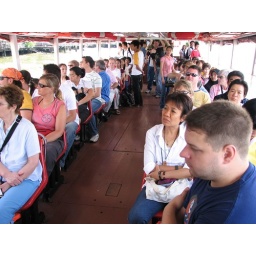
Taking a boat bus down the Chao Phraya River in Bangkok.